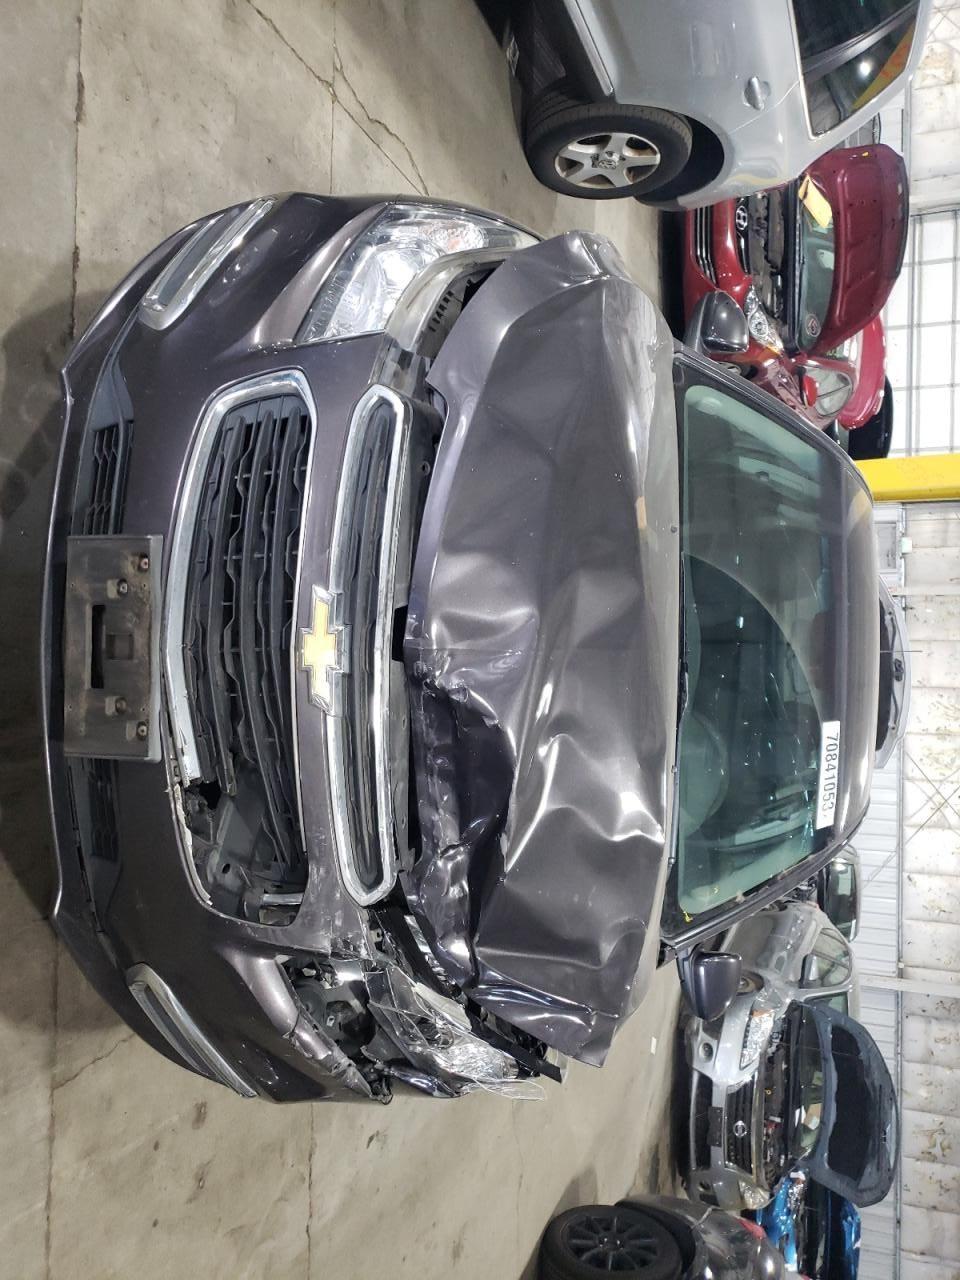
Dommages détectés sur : plaque d'immatriculation avant, pare-choc avant, feu avant droit, feu avant gauche, capot, aile avant gauche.
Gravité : majeur